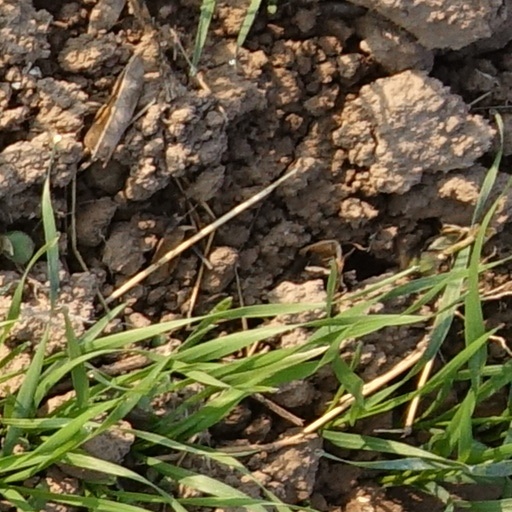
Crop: wheat